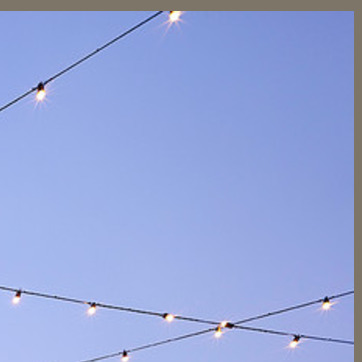
Material: sky